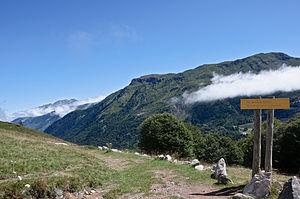
Le parc national des Pyrénées, ici sur les contreforts de la vallée d'Aspe, à la frontière entre la France et l'Espagne.
Le Parc National des Pyrénées ou encore le Parc National des Pyrénées Occidentales, créé en 1967 par Pierre Chimits, est l'un des onze parcs nationaux de France, situé au sud du pays dans la partie occidentale du massif montagneux des Pyrénées, à cheval sur les départements des Hautes-Pyrénées et des Pyrénées-Atlantiques.
Cet article recense les sites Natura 2000 des Pyrénées-Atlantiques, en France.